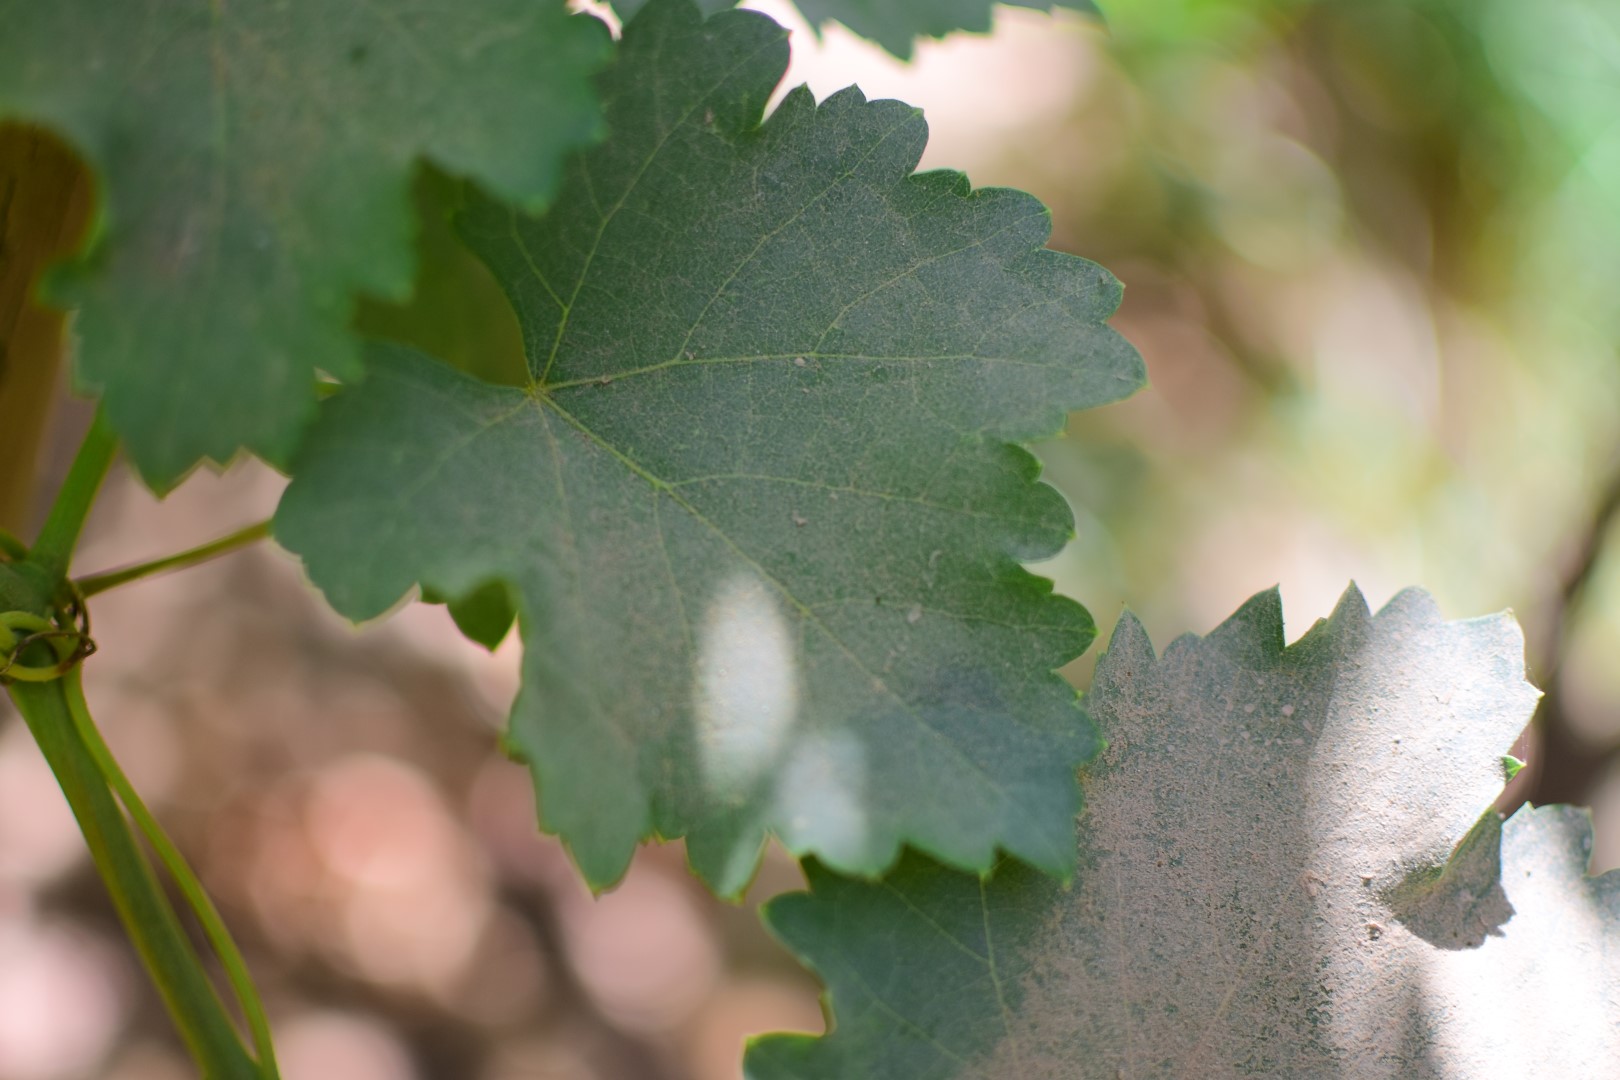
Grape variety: Frinsi